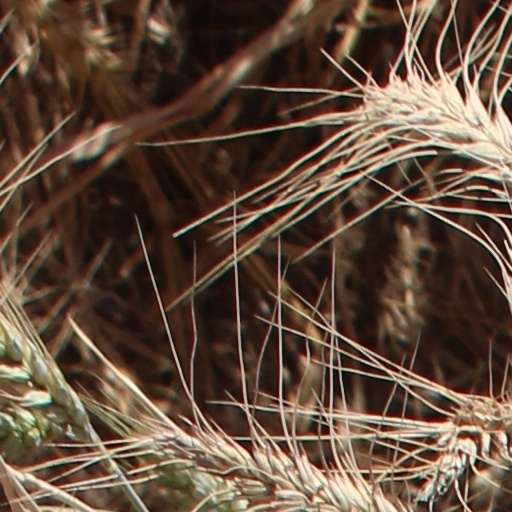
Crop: wheat